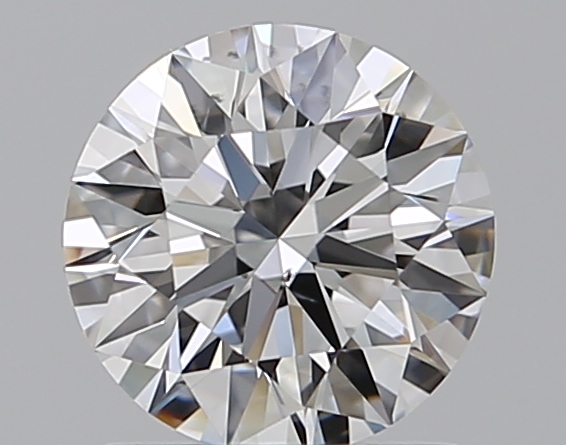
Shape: round
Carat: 1
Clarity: VS2
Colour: E
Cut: EX
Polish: EX
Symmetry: EX
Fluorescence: N
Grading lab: GIA
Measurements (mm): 6.42 x 6.45 x 3.96